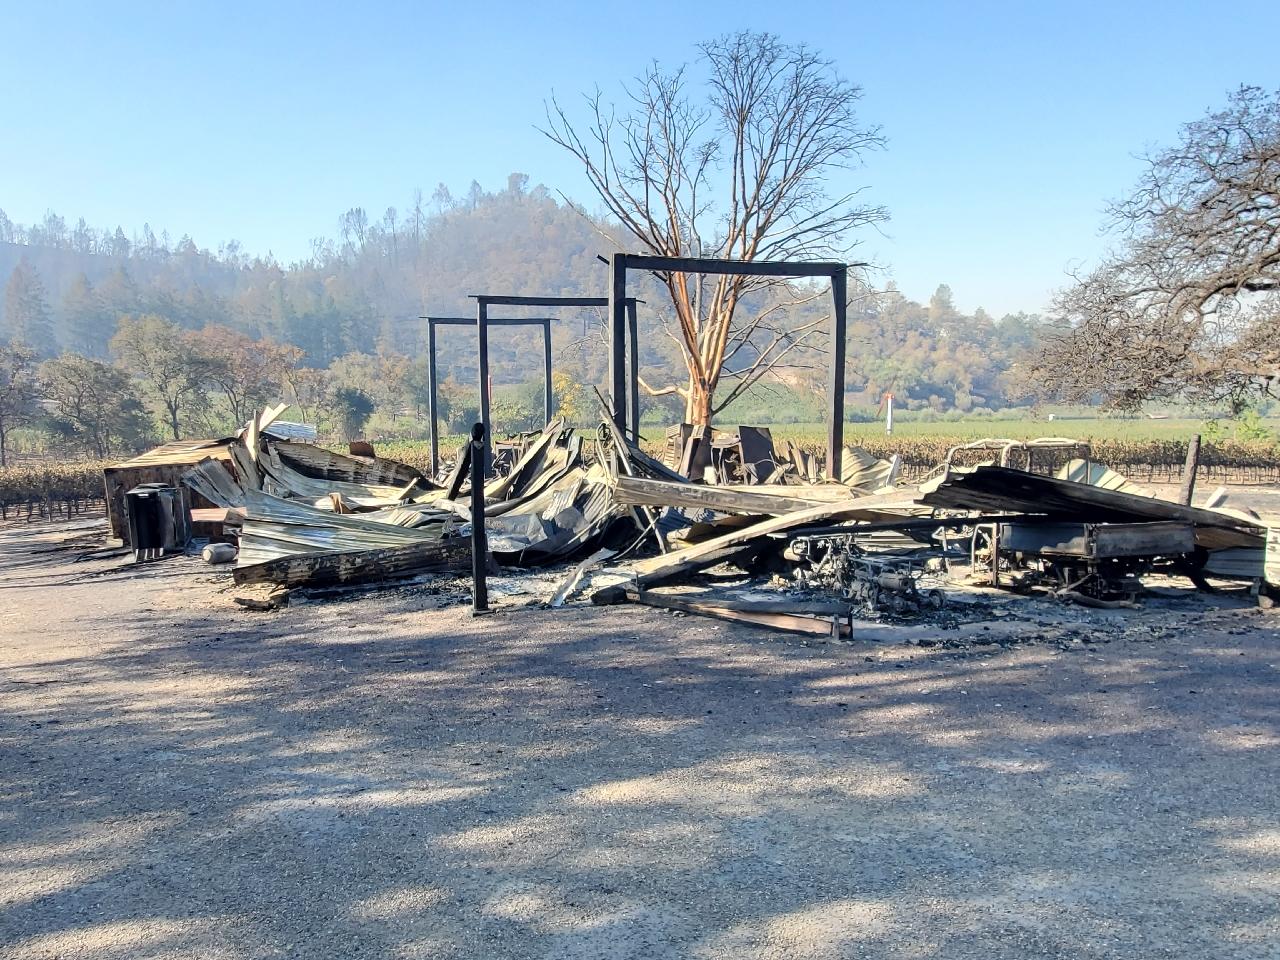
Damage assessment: destroyed